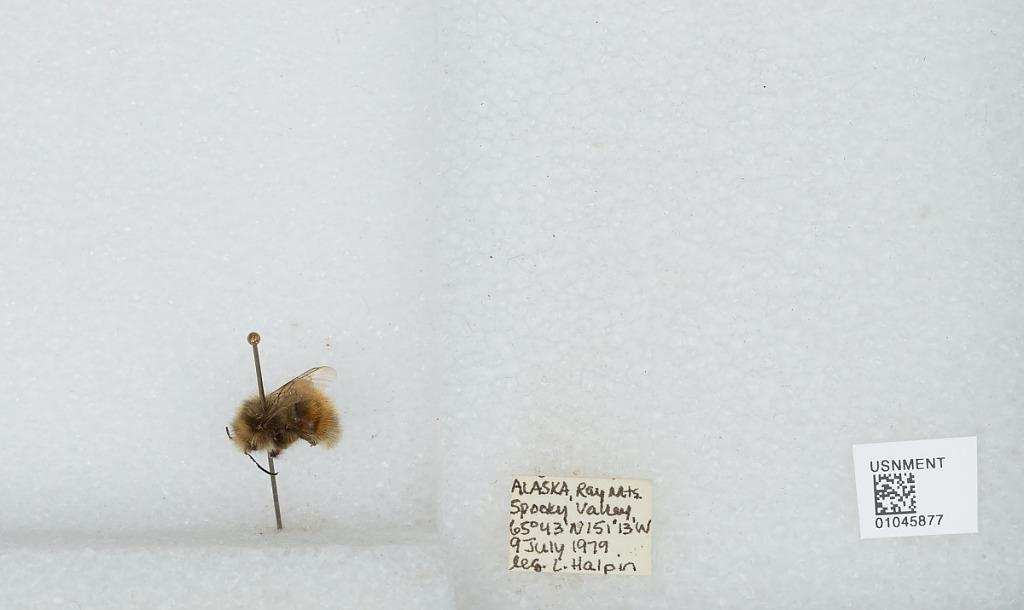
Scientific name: Bombus sp.
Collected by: L. Halpin
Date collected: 1979-7-9
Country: United States
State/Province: Alaska
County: Yukon-Koyukuk
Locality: Ray Mountains, Spooky Valley
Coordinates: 65.72, -151.22